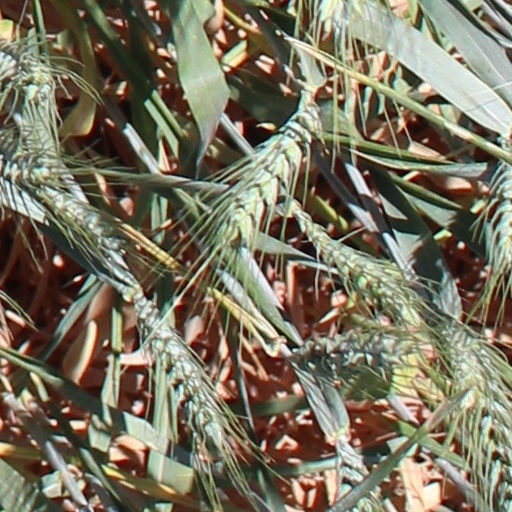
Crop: wheat